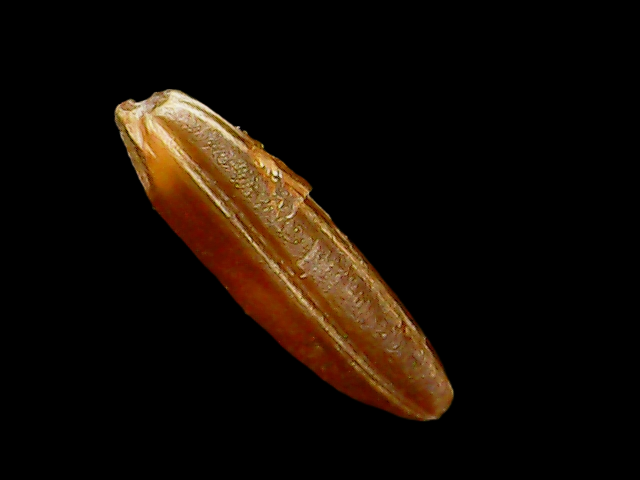
Rice variety: Binadhan20